Raceway Venray

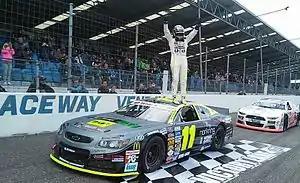

In February 2007 an agreement was reached to move the old circuit De Peel across the road from the old complex. For this move a pig farm had to be moved. Maessen bought the pig farm and surrounding plot for €1,100,000. In return, the pig farmer bought a plot to continue his farm from Maessen for €410,000.